Jorge de Menezes

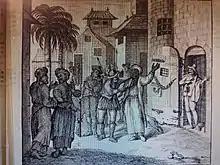
Meneses's men insulting "qadhi" Vaidua, uncle of the sultan, by rubbing pork in his face; from François Valentyn's "Oud en Nieuw Oost-Indien" (1724).

In 1528, he captured and plundered a lightly-defended Spanish fort commanded by Hernando de la Torre, during the competition between the empires over the Moluccas that ended with the Treaty of Zaragoza as well as a personal treaty with the Spanish and Menezes in 1529. He further involved the Portuguese in the affairs of the sultanate and held Boheyat and Dayal prisoner in Fort Kastela. Officials suspected of conspiring against him were executed. Beyond his political interferences, he committed atrocities against the population. Under orders of Dayal's mother, the fort was besieged. Subsequently, Menezes was arrested and sent to Old Goa, Portuguese India by his successor, Gonçalo Pereira. After his return to Portugal, he was banished to the Colony of Brazil. During a trip to Lisbon, Vasco Fernandes Coutinho left Menezes in charge of the Captaincy of Espírito Santo. He captured indigenous people and enslaved them on his , provoking an attack that temporarily destroyed the captaincy and eradicated the colonists in 1537. Menezes died in combat during the assault.